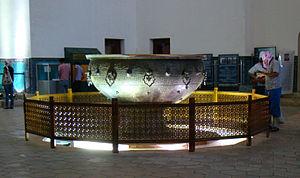
"Un kazan, qazan, qozon, qazghan ou ghazan, est une sorte de casserole utilisée en Asie Centrale, Russie, et dans les Balkans, grossièrement équivalente à un chaudron ou une cocotte. Différentes formes existent; elles sont souvent mesurées en termes de capacité, comme ""un kazan de 50 litres"". Habituellement, leur diamètre est d'un demi mètre. Les kazans sont faits en fonte, ou de nos jours, en aluminium, et ils sont utilisés pour préparer différents plats, comme le plov, le soumalak, la chorba, le kesme, le beshbarmak et le boortsog, et est en cela un élément important des festivités quand la nourriture doit être préparée pour un grand nombre de convives.